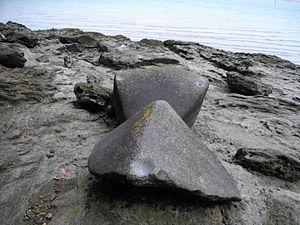
Pierres sonnantes
Les pierres sonnantes du Guildo sont un ensemble de roches dites « amphibolites» qui ont la particularité de donner un son métallique lorsqu’on les frappe avec une autre pierre. Elles gisent à Saint-Cast-le-Guildo, dans le département des Côtes-d’Armor, en Bretagne.